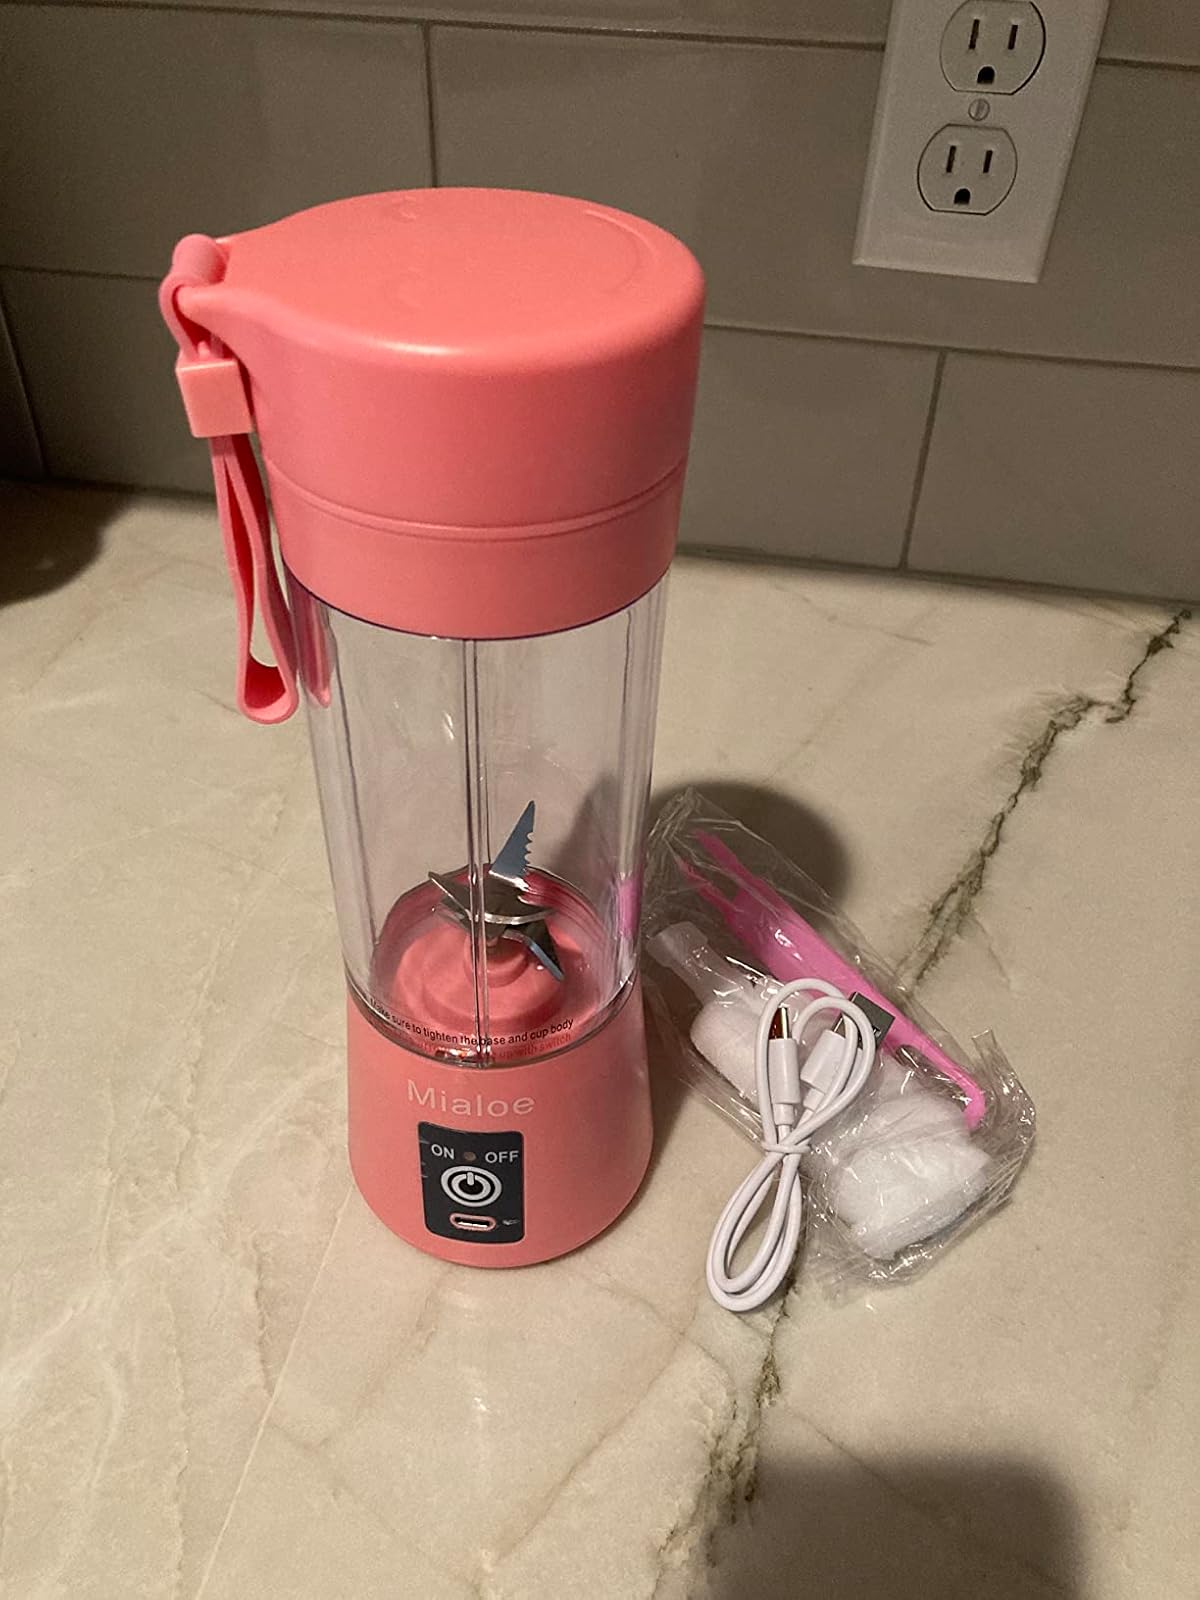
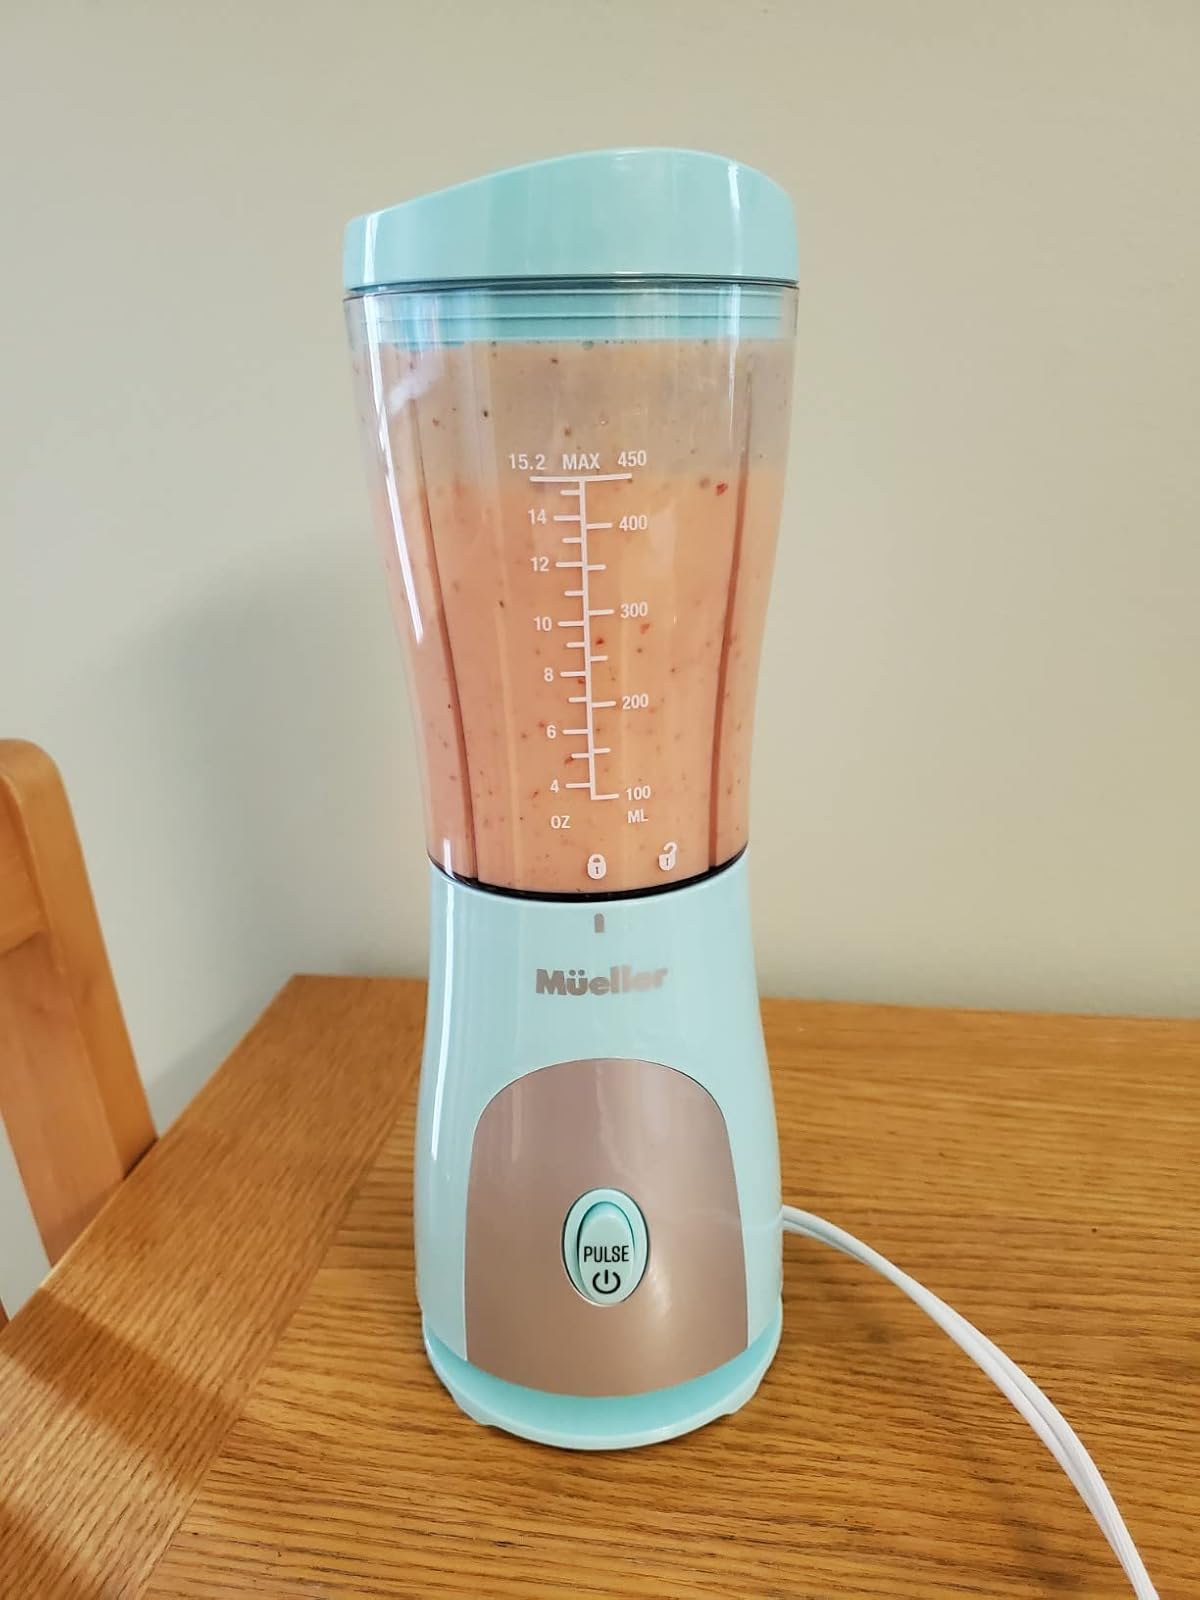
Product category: items_blender
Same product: no